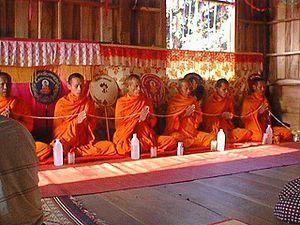
La musique bouddhique est la musique utilisée lors des rituels bouddhiques. Elle comprend divers aspects en vertu de la multiplicité culturelle et philosophique des variantes du bouddhisme. Elle se manifeste essentiellement sous la forme de récitations de sûtras ou de chants consistant en la répétition du nom d'Amitabha. Un accompagnement percussif n'est pas rare, de même que l'usage de trompe ou de hautbois. Il existe toutefois une certaine méfiance vis-à-vis de la musique. Dans le Ghitassara Sutta, le Bouddha enseigne :
La cantillation est la prononciation de la hauteur musicale des voyelles de chaque mot d'un verset du texte sacré des religions chrétienne, coranique, hébraïque, et bouddhique.